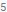
Number: 5